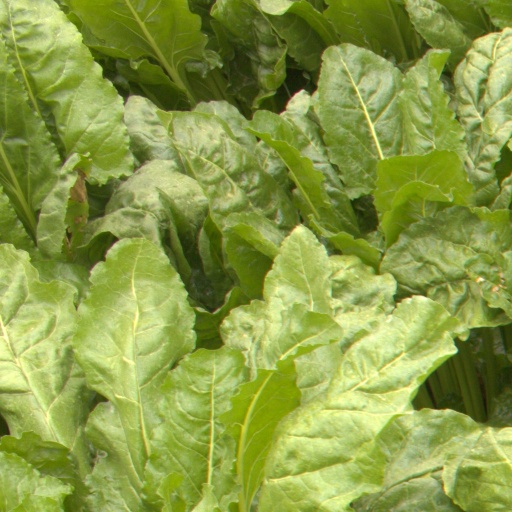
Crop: sugar beet